List of heavy cruisers of Italy

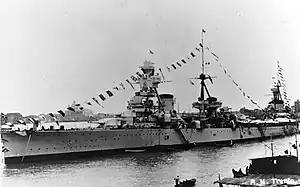
"Trento" early in her career

The "Trento"-class cruisers were ordered in 1924 in response to the French cruisers of the , begun that year. The Italian naval high command requested that the proposed cruisers have a very high top speed of ; the 1922 Washington Naval Treaty limited the standard displacement of new cruisers to and their main armament to guns. To keep the design under the limit while achieving the speeds requested by the high command, the design staff was forced to drastically reduce the scale of armor protection. Their weak armor led officers in the "Regia Marina" to demand better-protected vessels for the next class of cruiser to be built. Ironically, the high speeds attained by "Trento" and "Trieste" could only be reached on very light displacements and in service, they could only manage around , the same speed as the sturdier "Zara"s.